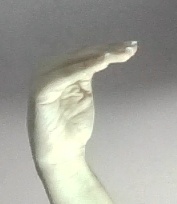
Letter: haa